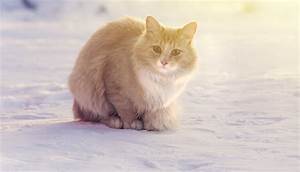
Label: gatto